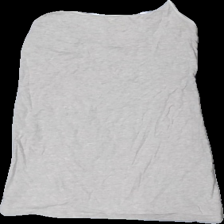
View: front
Type: Tank top
Category: Ladies
Brand: H&M
Colors: Beige
Material: 100% bomull
Cut: C-collar
Size: 38
Season: All
Damage: nopprigt
Damage location: middle left
Damage 2: nopprigt
Damage 2 location: middle right
Price range: <50
Recommended usage: Export
Description: linne